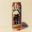
Label: can